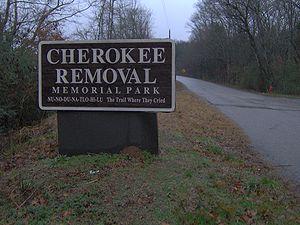
La Piste des Larmes est le nom donné au déplacement forcé de plusieurs peuples amérindiens par les États-Unis entre 1831 et 1838. Ces populations s'établissent à l'ouest du Mississippi et leurs anciennes terres sont remises à des colons européens, en application de l’Indian Removal Act. Les Cherokees sont actuellement le plus important groupe amérindien du pays.